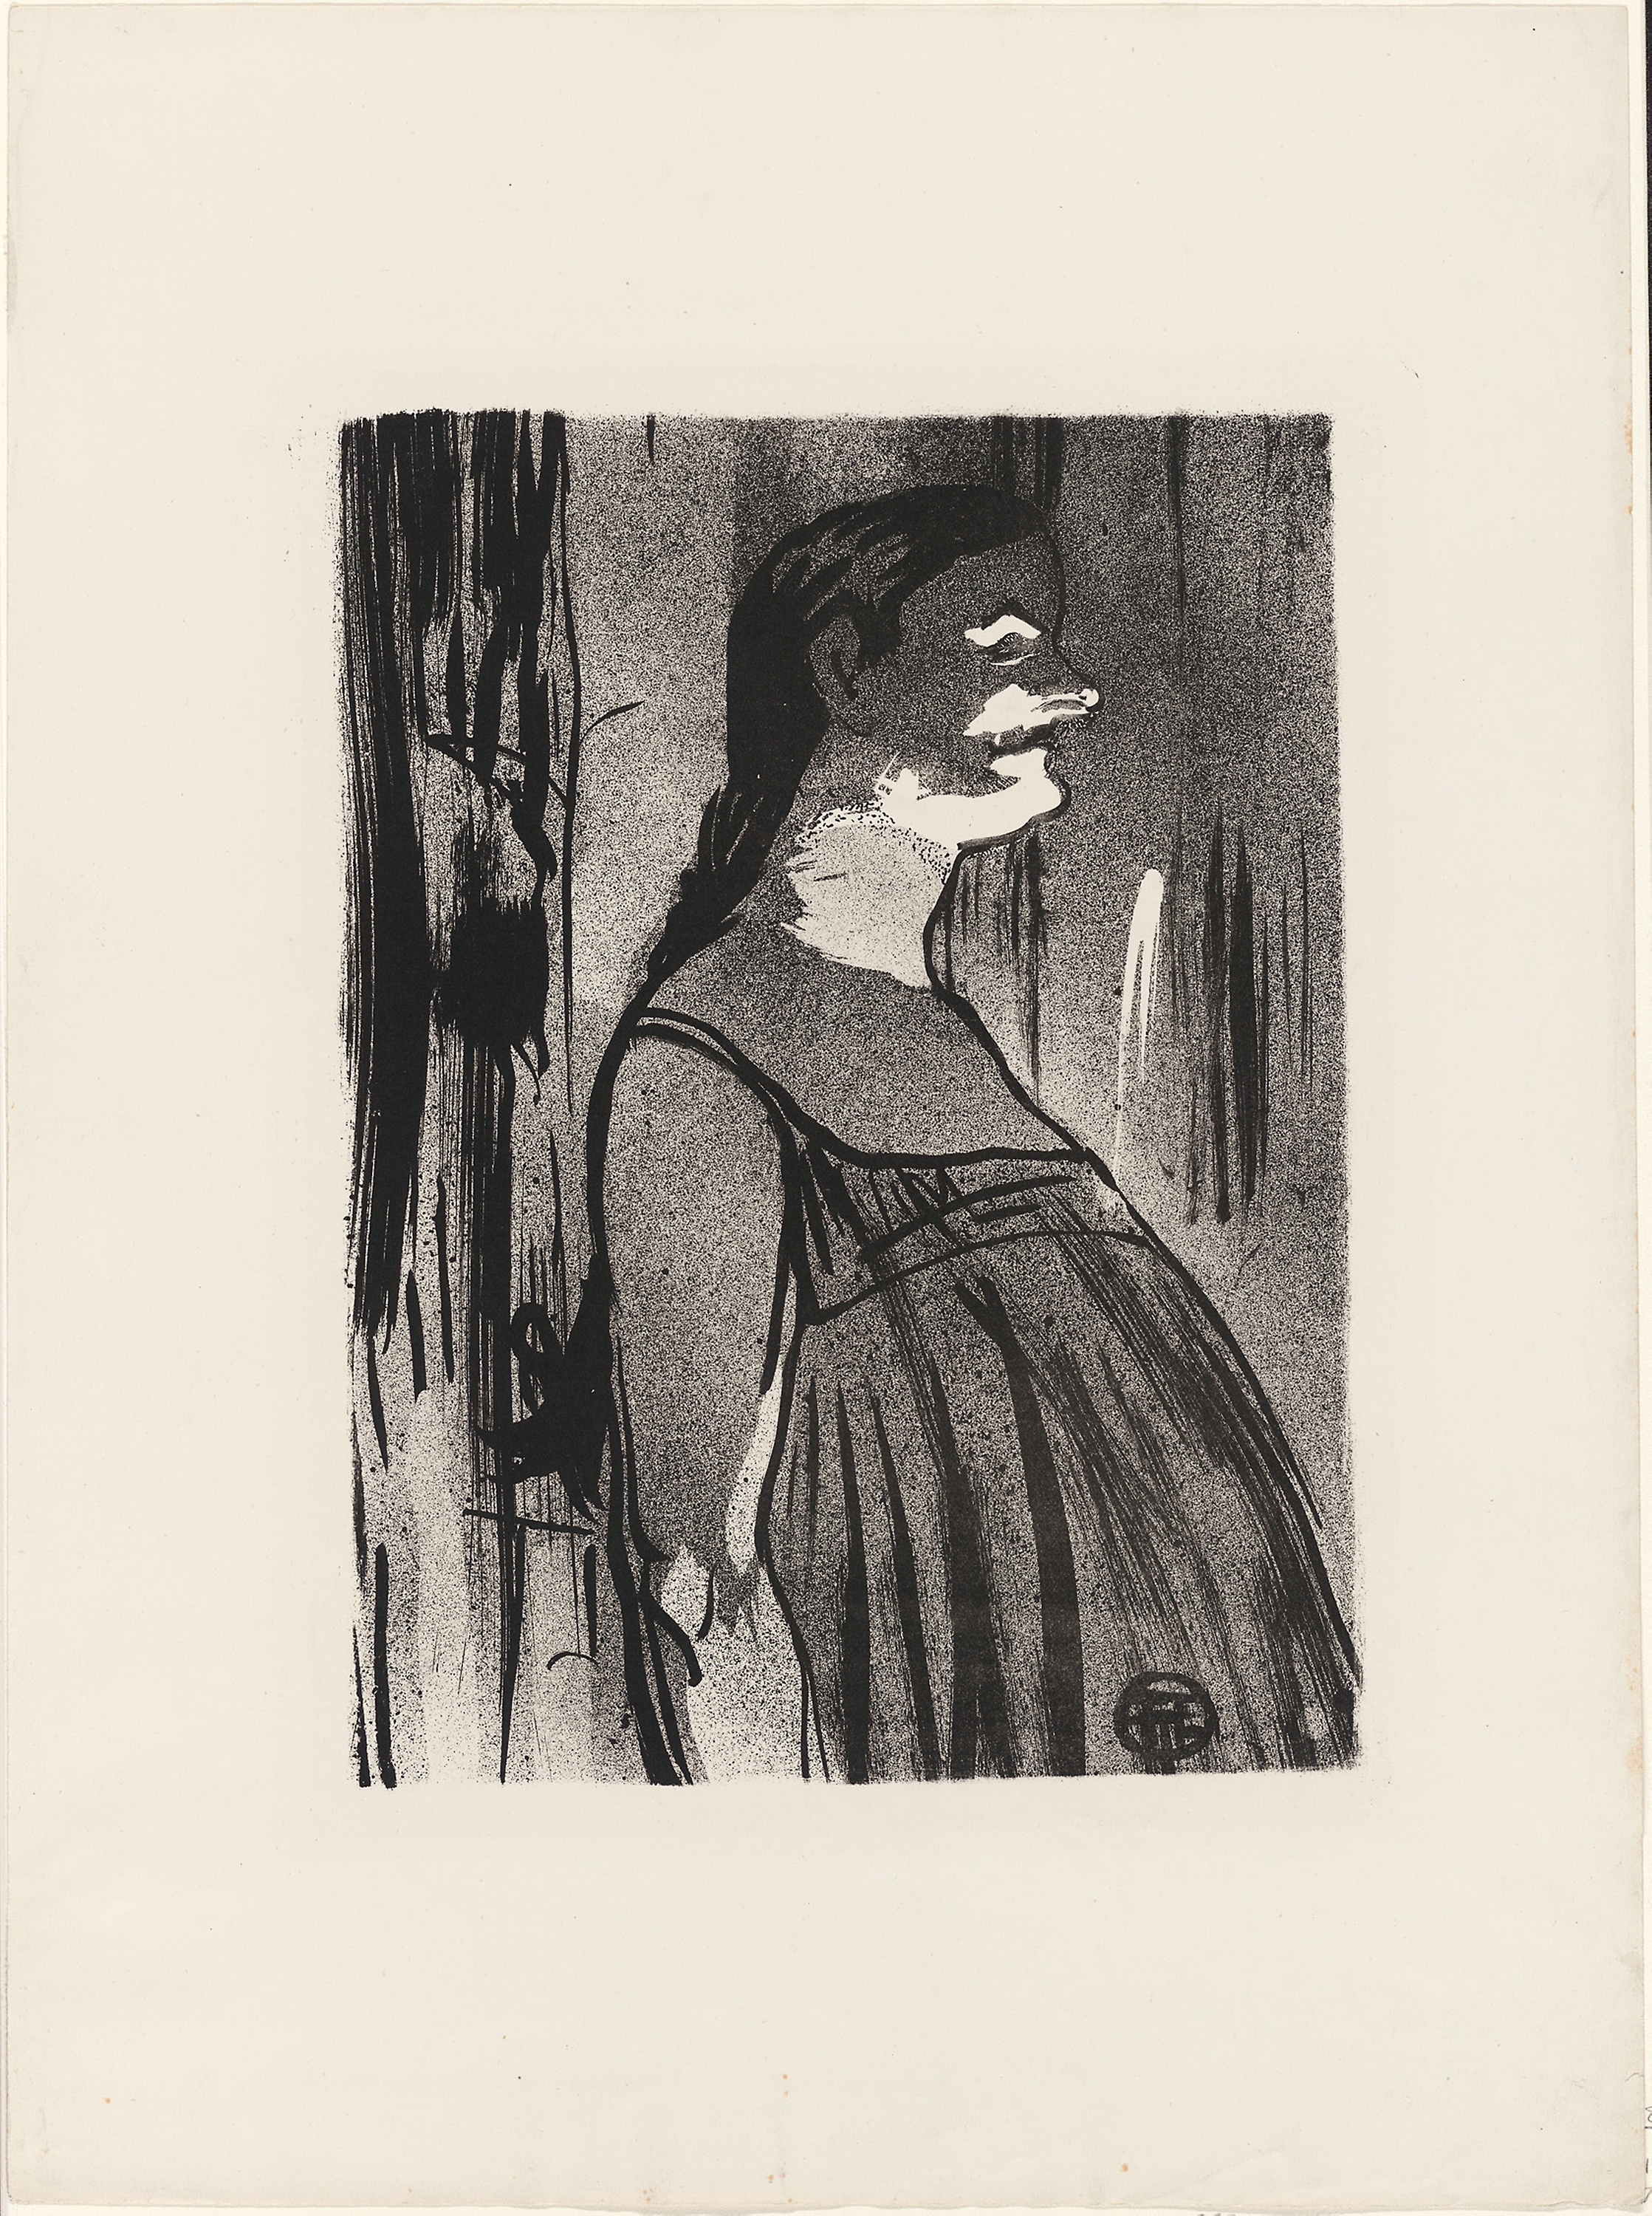
art, portrait, drawing, modern art, painting, artwork, black and white, visual arts, vintage clothing, history, illustration, figure drawing, self portrait, sketch